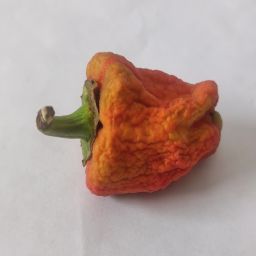
Crop: Bell Pepper
Quality: Dried